Saying Grace (Chardin)

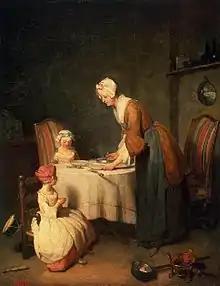
Hermitage version

The Louvre holds a variant exhibited at the 1740 Paris Salon. There are other variants in the Museum Boijmans Van Beuningen in Rotterdam (with a small boy added on the left) and the Nationalmuseum in Stockholm.